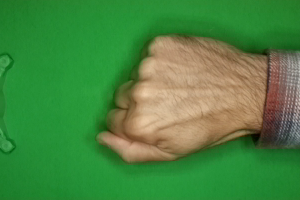
Label: rock